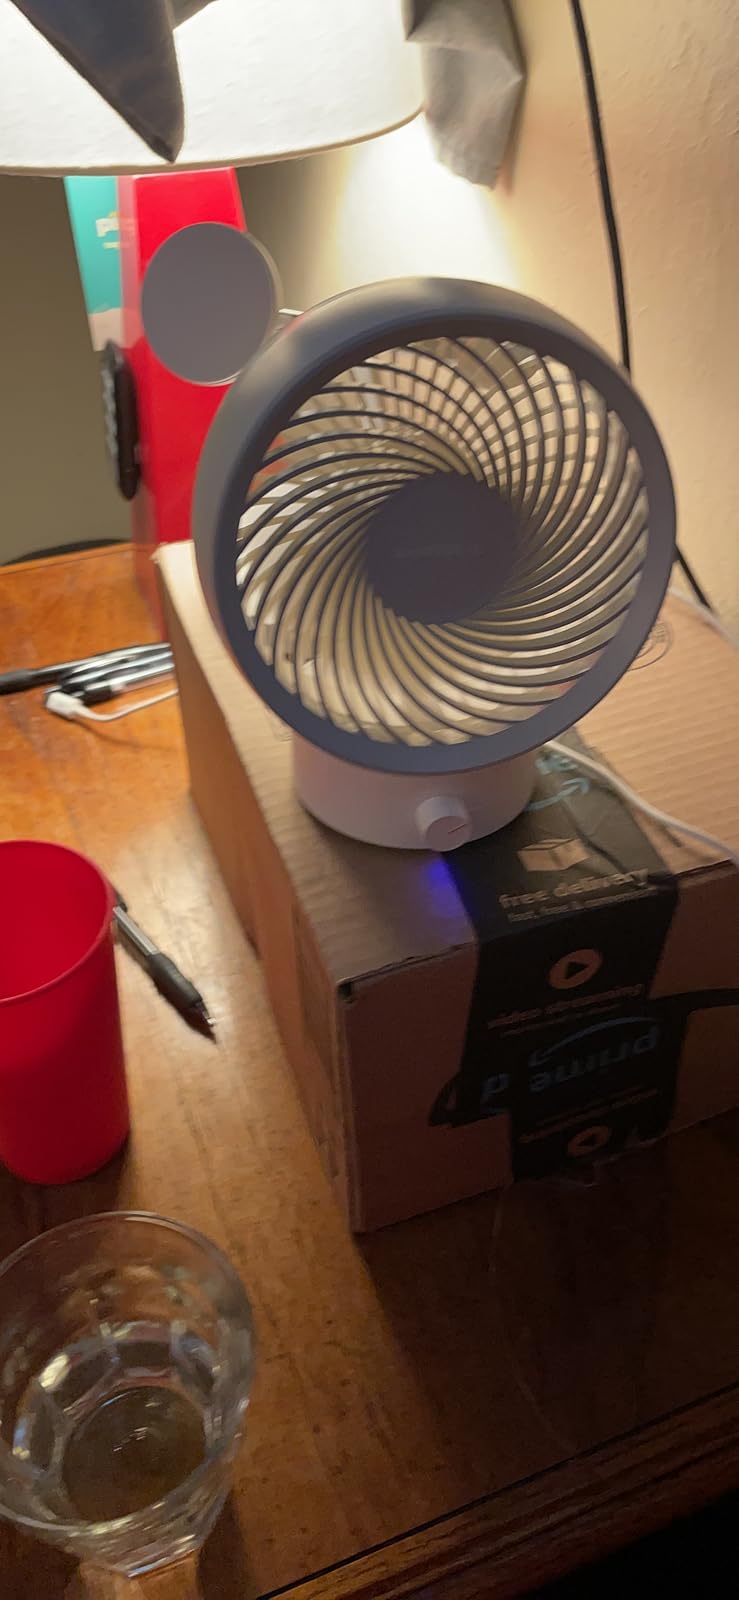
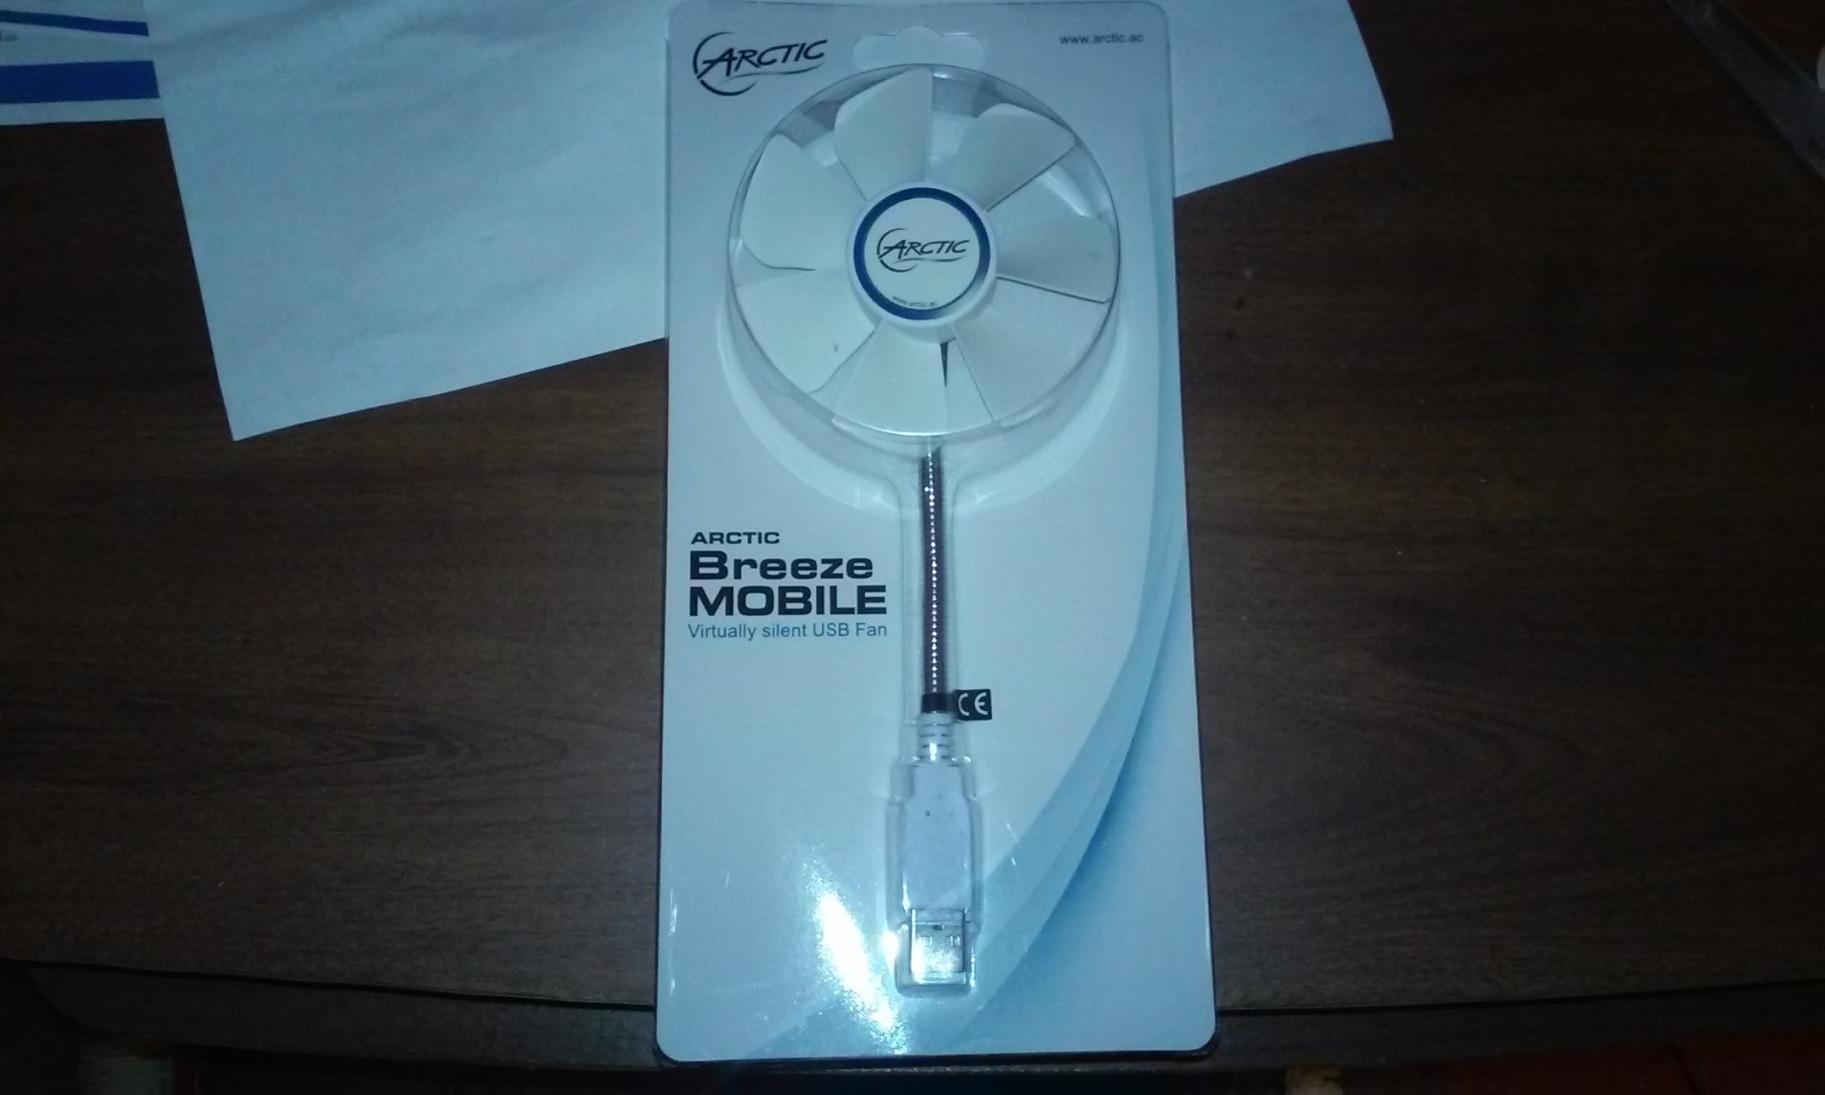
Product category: fan
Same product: no